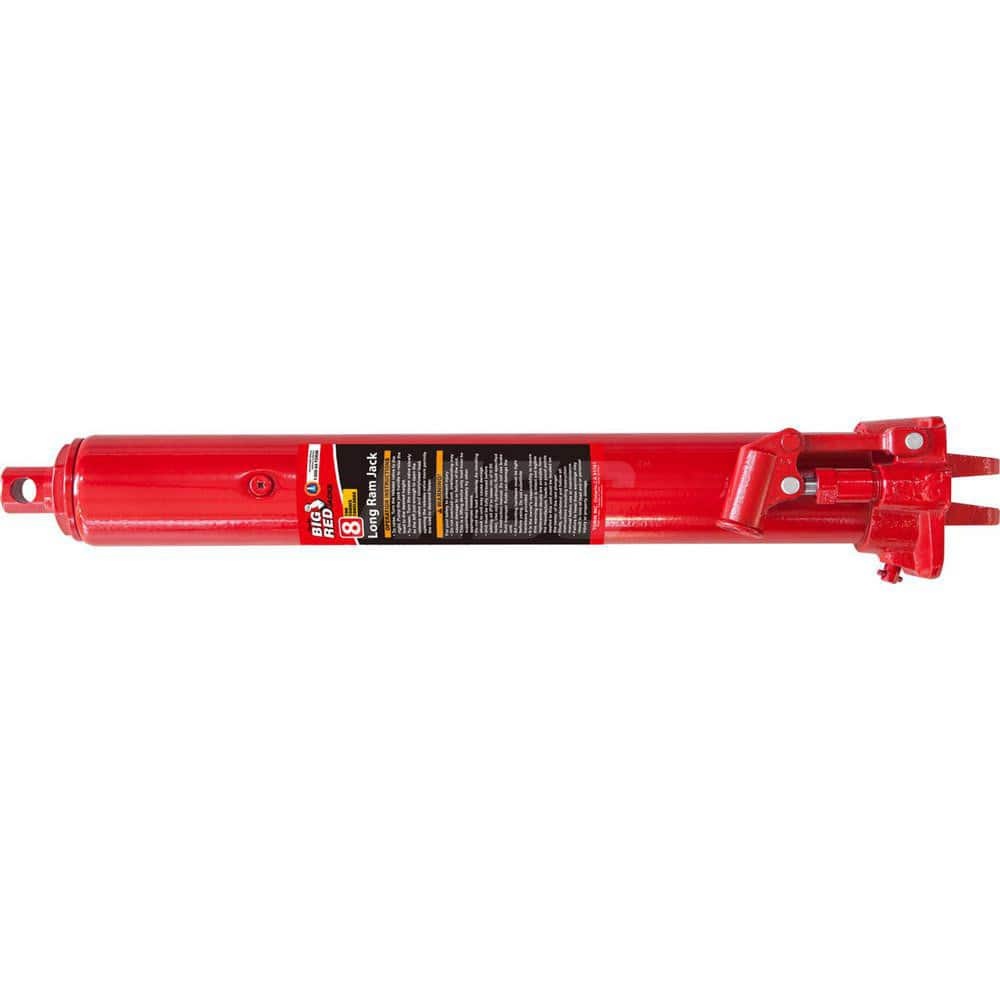
Big Red - Manual Bottle, Screw, Ratchet & Hydraulic Jacks; Type: Hydraulic Long Ram Jack ; Load Capacity (Ton): 8 (Inch); Minimum Height (Inch): 24-7/16 ; Minimum Height (Decimal Inch): 24.4375 ; Maximum Height (Decimal Inch): 44.1250 ; Maximum Height (I
Item #: 91458604 Brand: Big Red Model #: T30806 Product Specifications Manual Bottle, Screw, Ratchet & Hydraulic Jacks; Type: Hydraulic Long Ram Jack ; Load Capacity (Ton): 8 (Inch); Minimum Height (Inch): 24-7/16 ; Minimum Height (Decimal Inch): 24.4375 ; Maximum Height (Decimal Inch): 44.1250 ; Maximum Height (Inch): 44-1/8 Type Hydraulic Long Ram Jack Load Capacity (Ton) 8 Minimum Height (Inch) 24-7/16 Minimum Height (Decimal Inch) 24.4375 Maximum Height (Decimal Inch) 44.1250 Maximum Height (Inch) 44-1/8 Additional Information Limited 1 Year Manufacturer Warranty
Brand: Big Red
Category: Business & Industrial > Material Handling > Lifts & Hoists > Jacks & Lift Trucks > Scissor Jacks